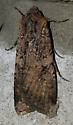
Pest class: cutworms